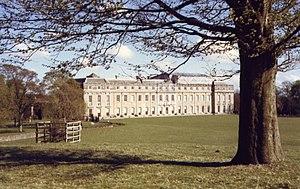
Cette liste des musées du West Sussex contient des musées qui sont définis dans ce contexte comme des institutions qui recueillent et soignent des objets d'intérêt culturel, artistique, scientifique ou historique. leurs collections ou expositions connexes disponibles pour la consultation publique. Sont également inclus les galeries d'art à but non lucratif et les galeries d'art universitaires. Les musées virtuels ne sont pas inclus.
Petworth House est un manoir de la fin du XVIIᵉ siècle situé à Petworth dans le Sussex de l'Ouest. Reconstruit en 1688 par Charles Seymour, il fut réaménagé dans les années 1870 par Anthony Salvin. Auparavant, le domaine était défendu par un château fort édifié par Henry de Percy, dont la chapelle du XIIIᵉ siècle et les celliers ont subsisté jusqu'à aujourd'hui.
Emery Molyneux, mort en juin 1598, était un fabricant de globes, d'instruments mathématiques et d'armes de l'époque élisabéthaine. Ses globes terrestres et célestes, présentés pour la première fois en 1592, furent à la fois les premiers créés en Angleterre et les premiers fabriqués par un Anglais.